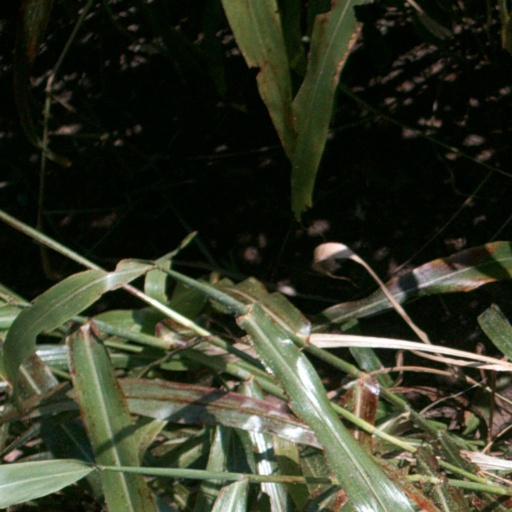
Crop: sorghum